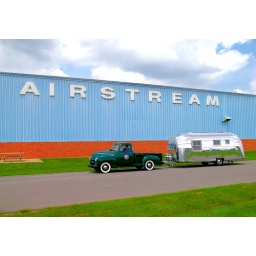
Vintage pick-up truck and highly-polished early Airstream pose outside the massive plant in Jackson Centre, Ohio. Late spring 2005.